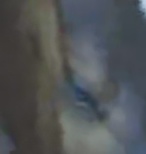
Face region: eyes (orbital_tightening_and_eye_area)
Pain indicator: obviously_present